Tapioca

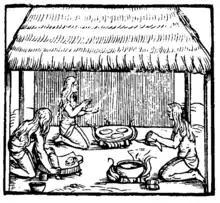
Taíno women preparing cassava bread in 1565: grating yuca roots into a paste, shaping the bread, and cooking it on a fire-heated burén

Tapioca is a staple food from which dishes such as pepper pot as well as alcohol are made. It may be used to clean the teeth, as a foodstuff cooked with meats or fish, and in desserts such as cassava pone.